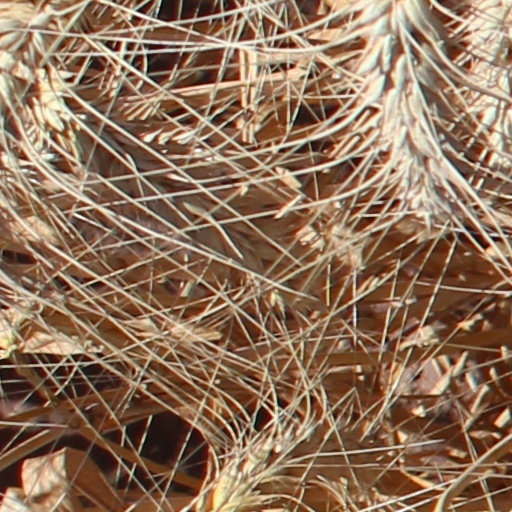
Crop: wheat